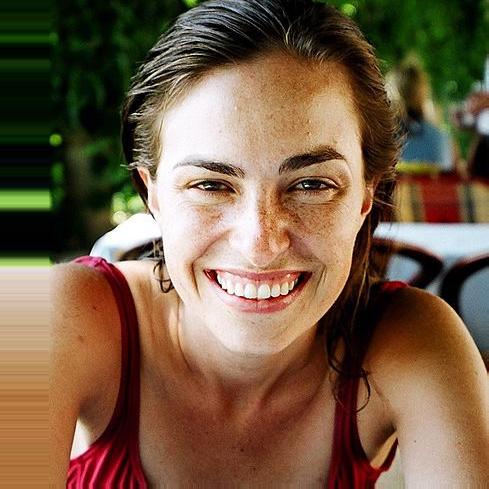
Age: 26